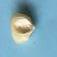
Maize quality: Good